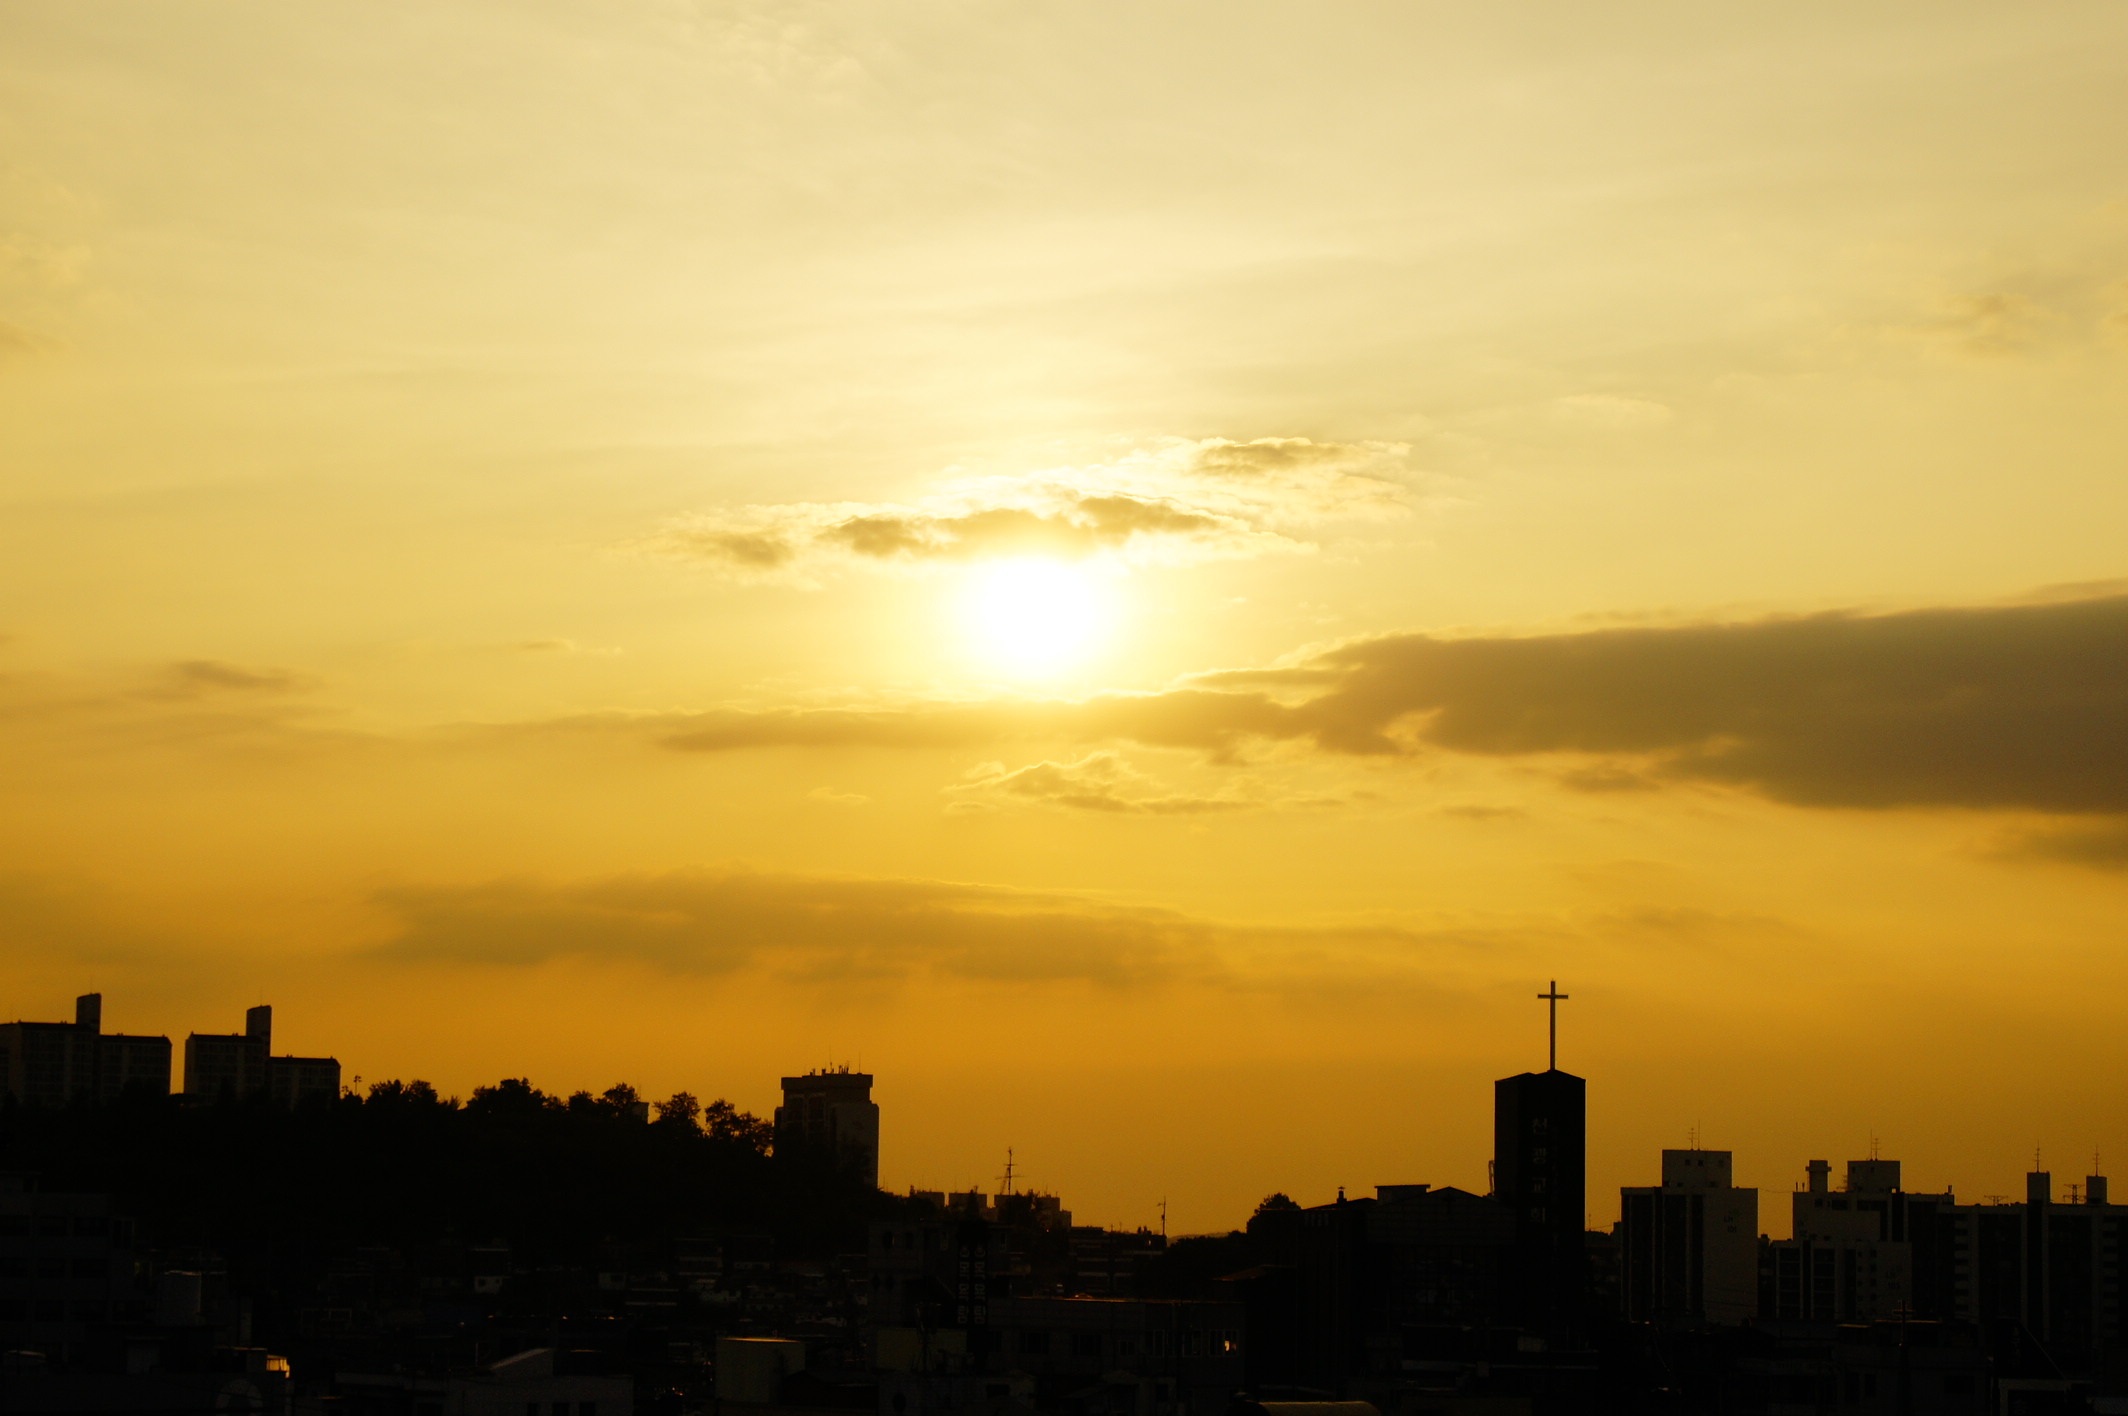
horizon, cloud, sky, sun, sunrise, sunset, skyline, sunlight, morning, dawn, city, atmosphere, cityscape, dusk, evening, haze, glow, church, cross, solar, afterglow, atmospheric phenomenon, human settlement